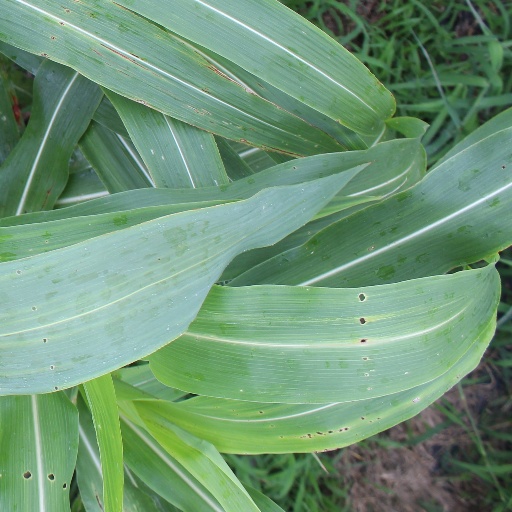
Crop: sorghum